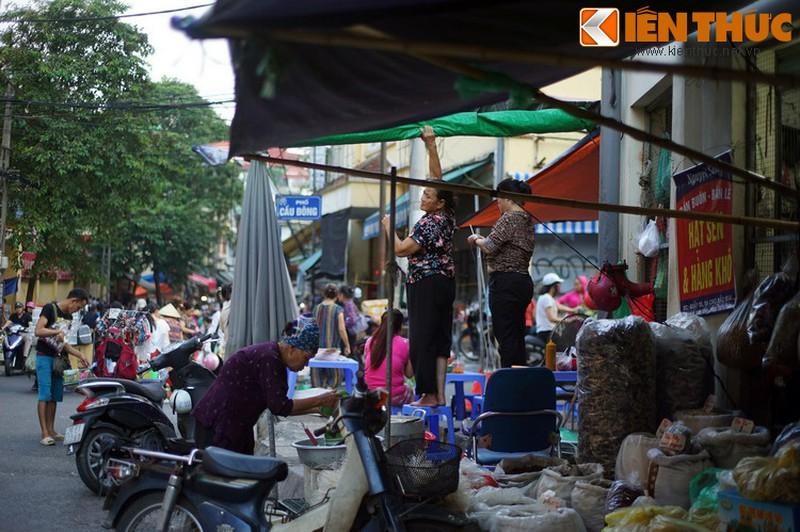
có một người phụ nữ đang đứng ở trước một quầy hàng